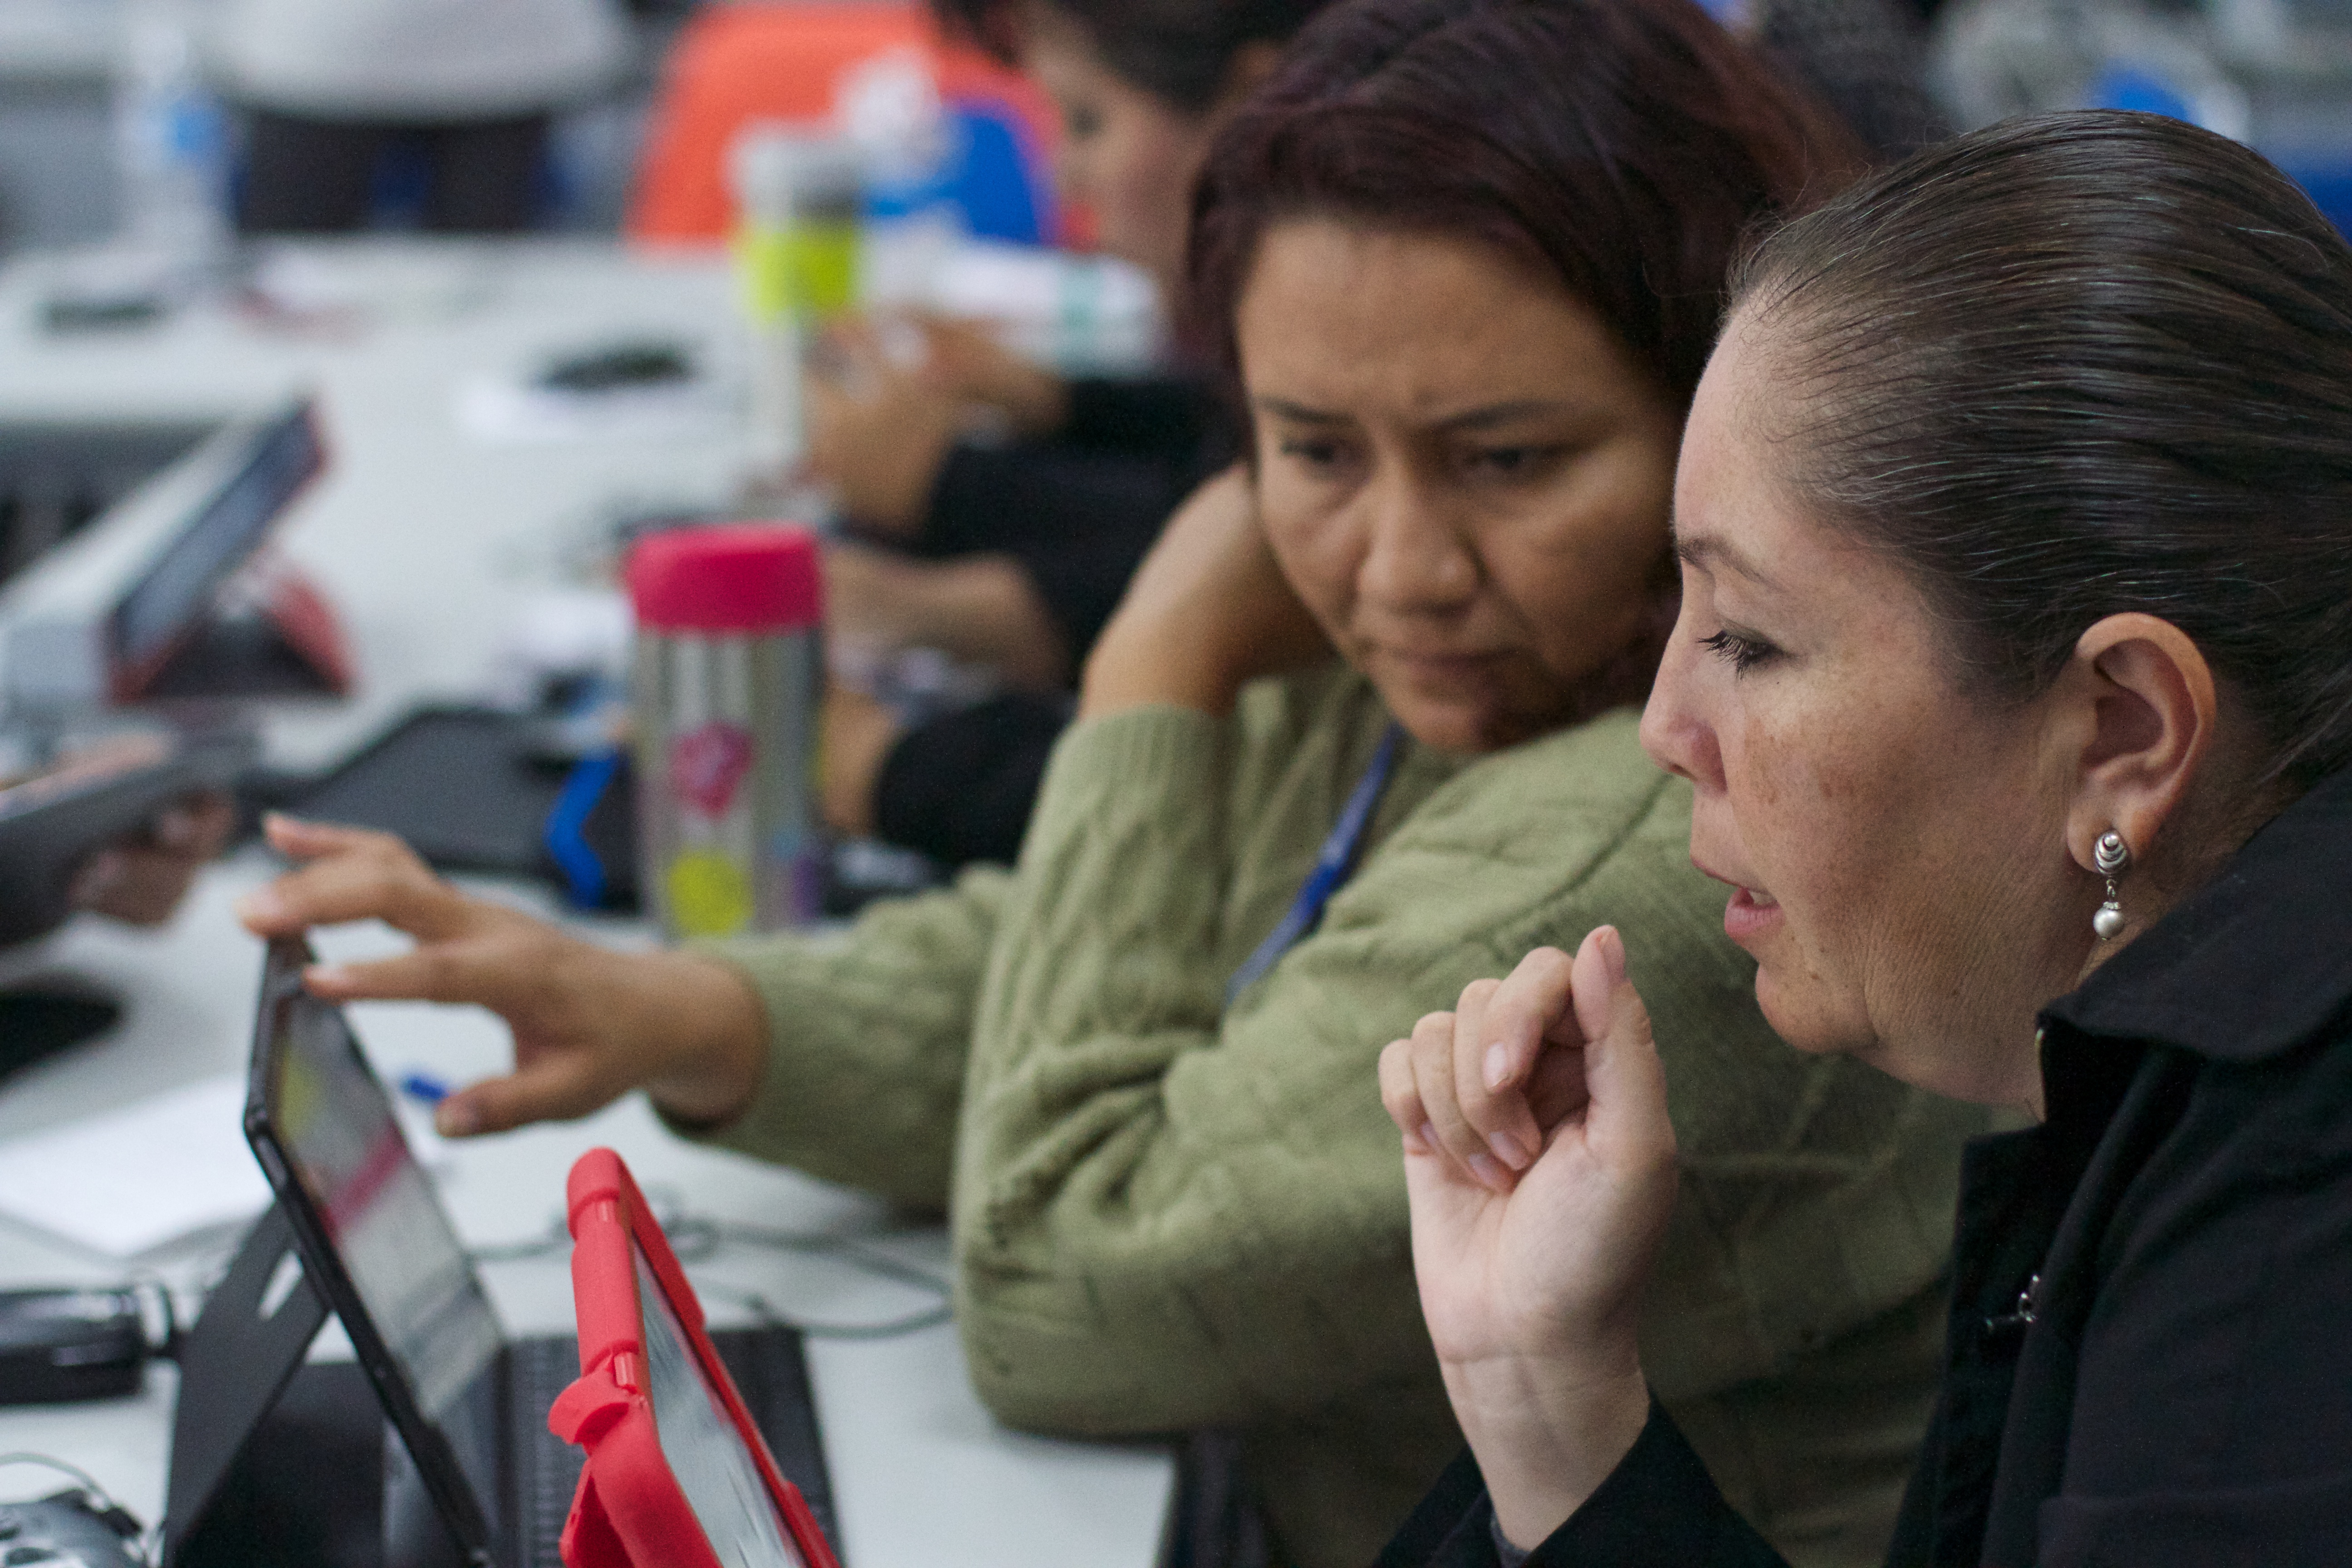
vehicle, udgagora